Ruse, Bulgaria

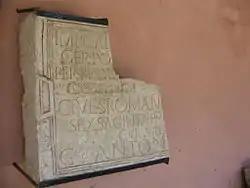
An inscription from the Sexaginta Prista fortress

Scholars suggest that the city on the river bank derived its present name from the Finnish root "ruskea" meaning "blonde", or "*ru-" ("river", "stream") or from the Cherven fortress, meaning "red", through the root "rous", which is present in many Slavic languages.